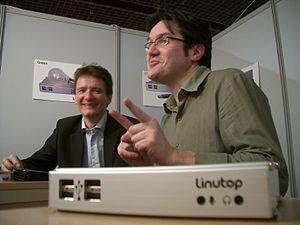
Le Linutop est un ordinateur personnel de dimensions réduites, sans aucun ventilateur, consommant peu d'énergie. Sa fonction est de proposer des solutions intégrées pour les entreprises : borne internet, affichage dynamique grâce au logiciel Linutop Kiosk ainsi qu'au serveur Linutop TV.